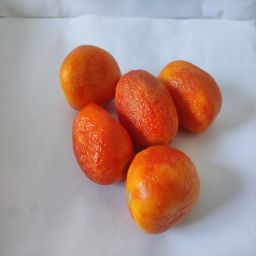
Crop: Tomato
Quality: Old